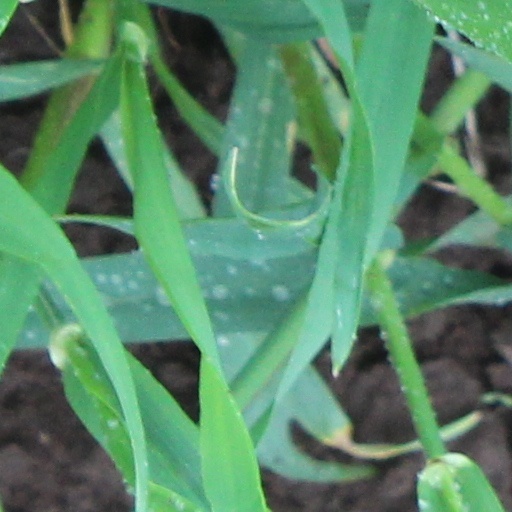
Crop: wheat